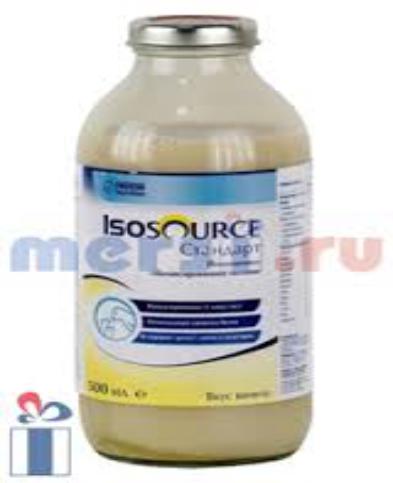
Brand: Isosource
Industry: Others